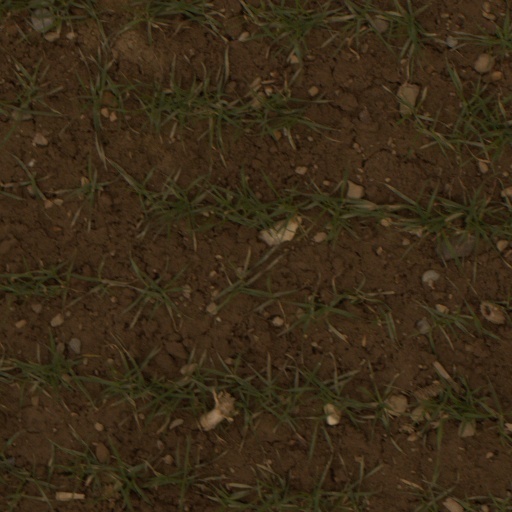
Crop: wheat